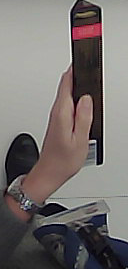
Product: toblerone_black